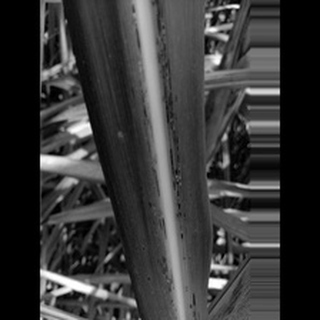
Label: sugarcane_rust